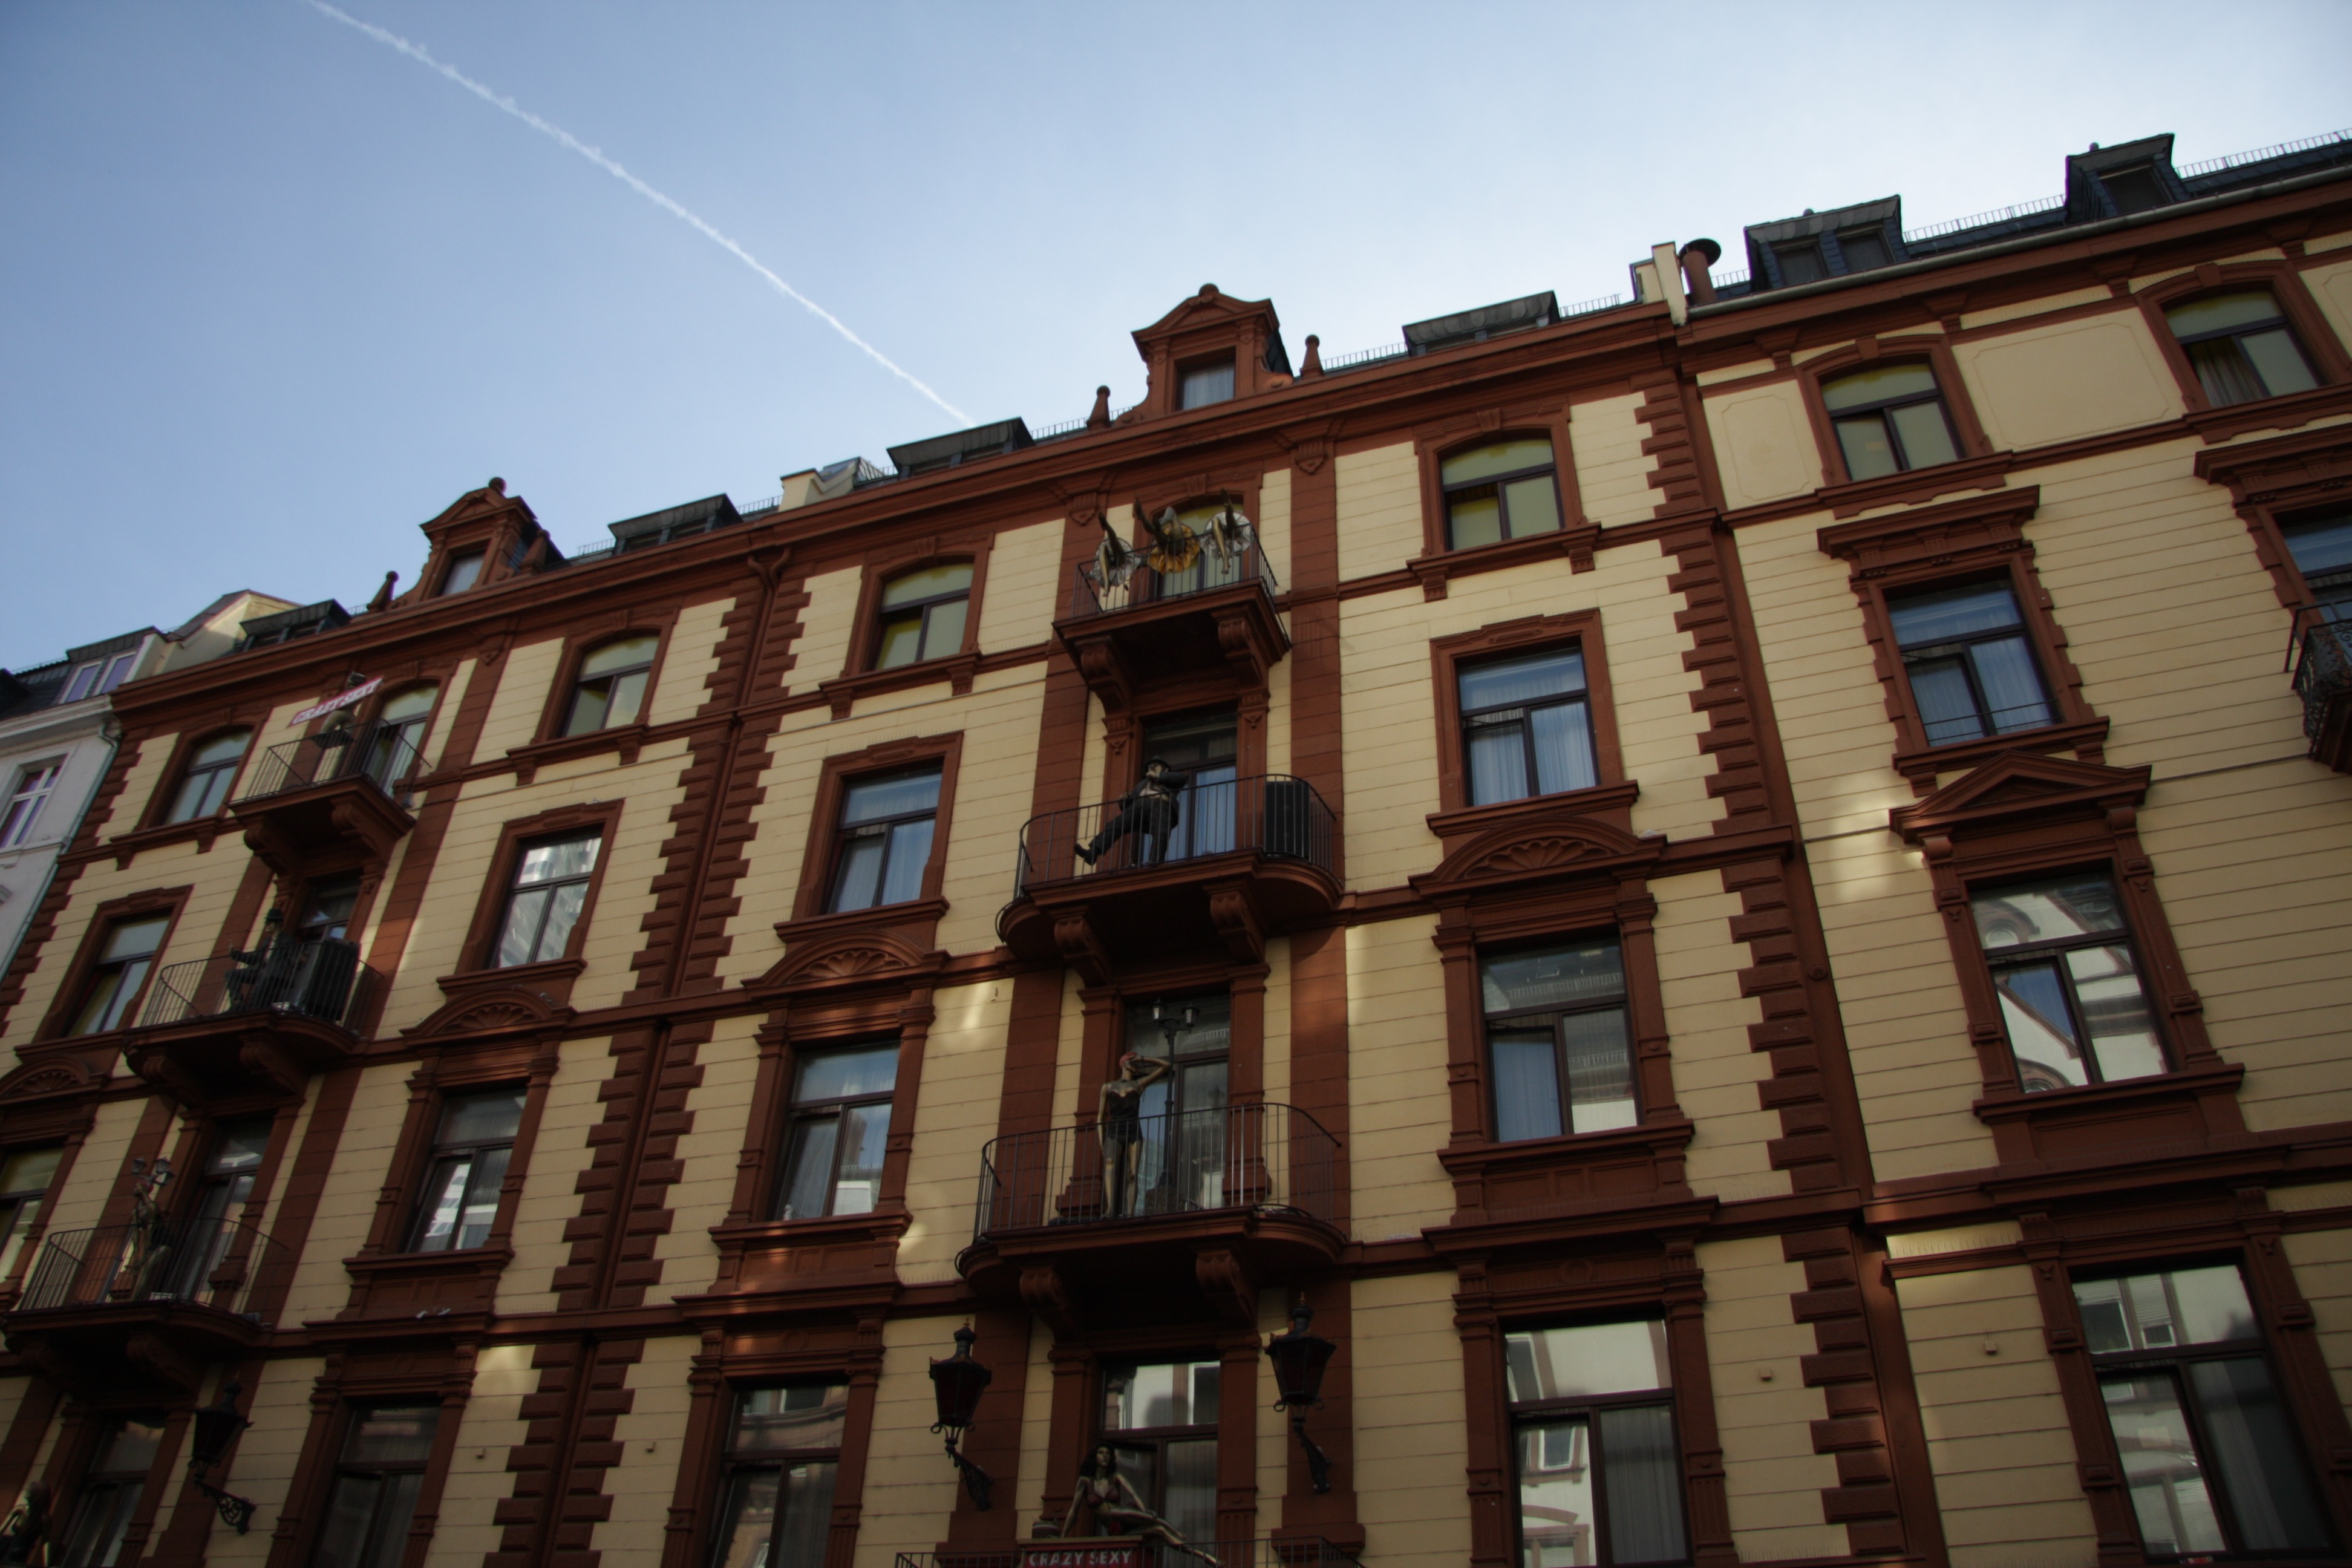
architecture, house, building, city, home, downtown, facade, property, apartment, tower block, frankfurt, condominium, neighbourhood, residential area